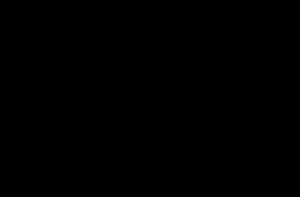
Le terme benzhydryle désigne un groupe fonctionnel aromatique de formule brute (C₆H₅)₂CH-R. Ce groupe fait partie de la famille des aryles.